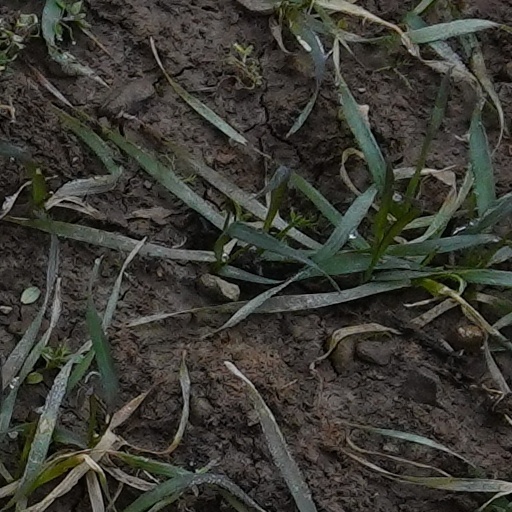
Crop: wheat